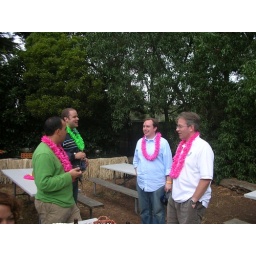
the boys in hot pink and neon green